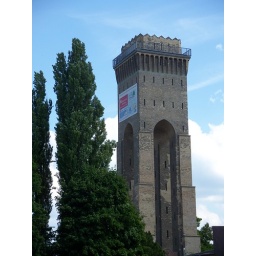
water tower in my city